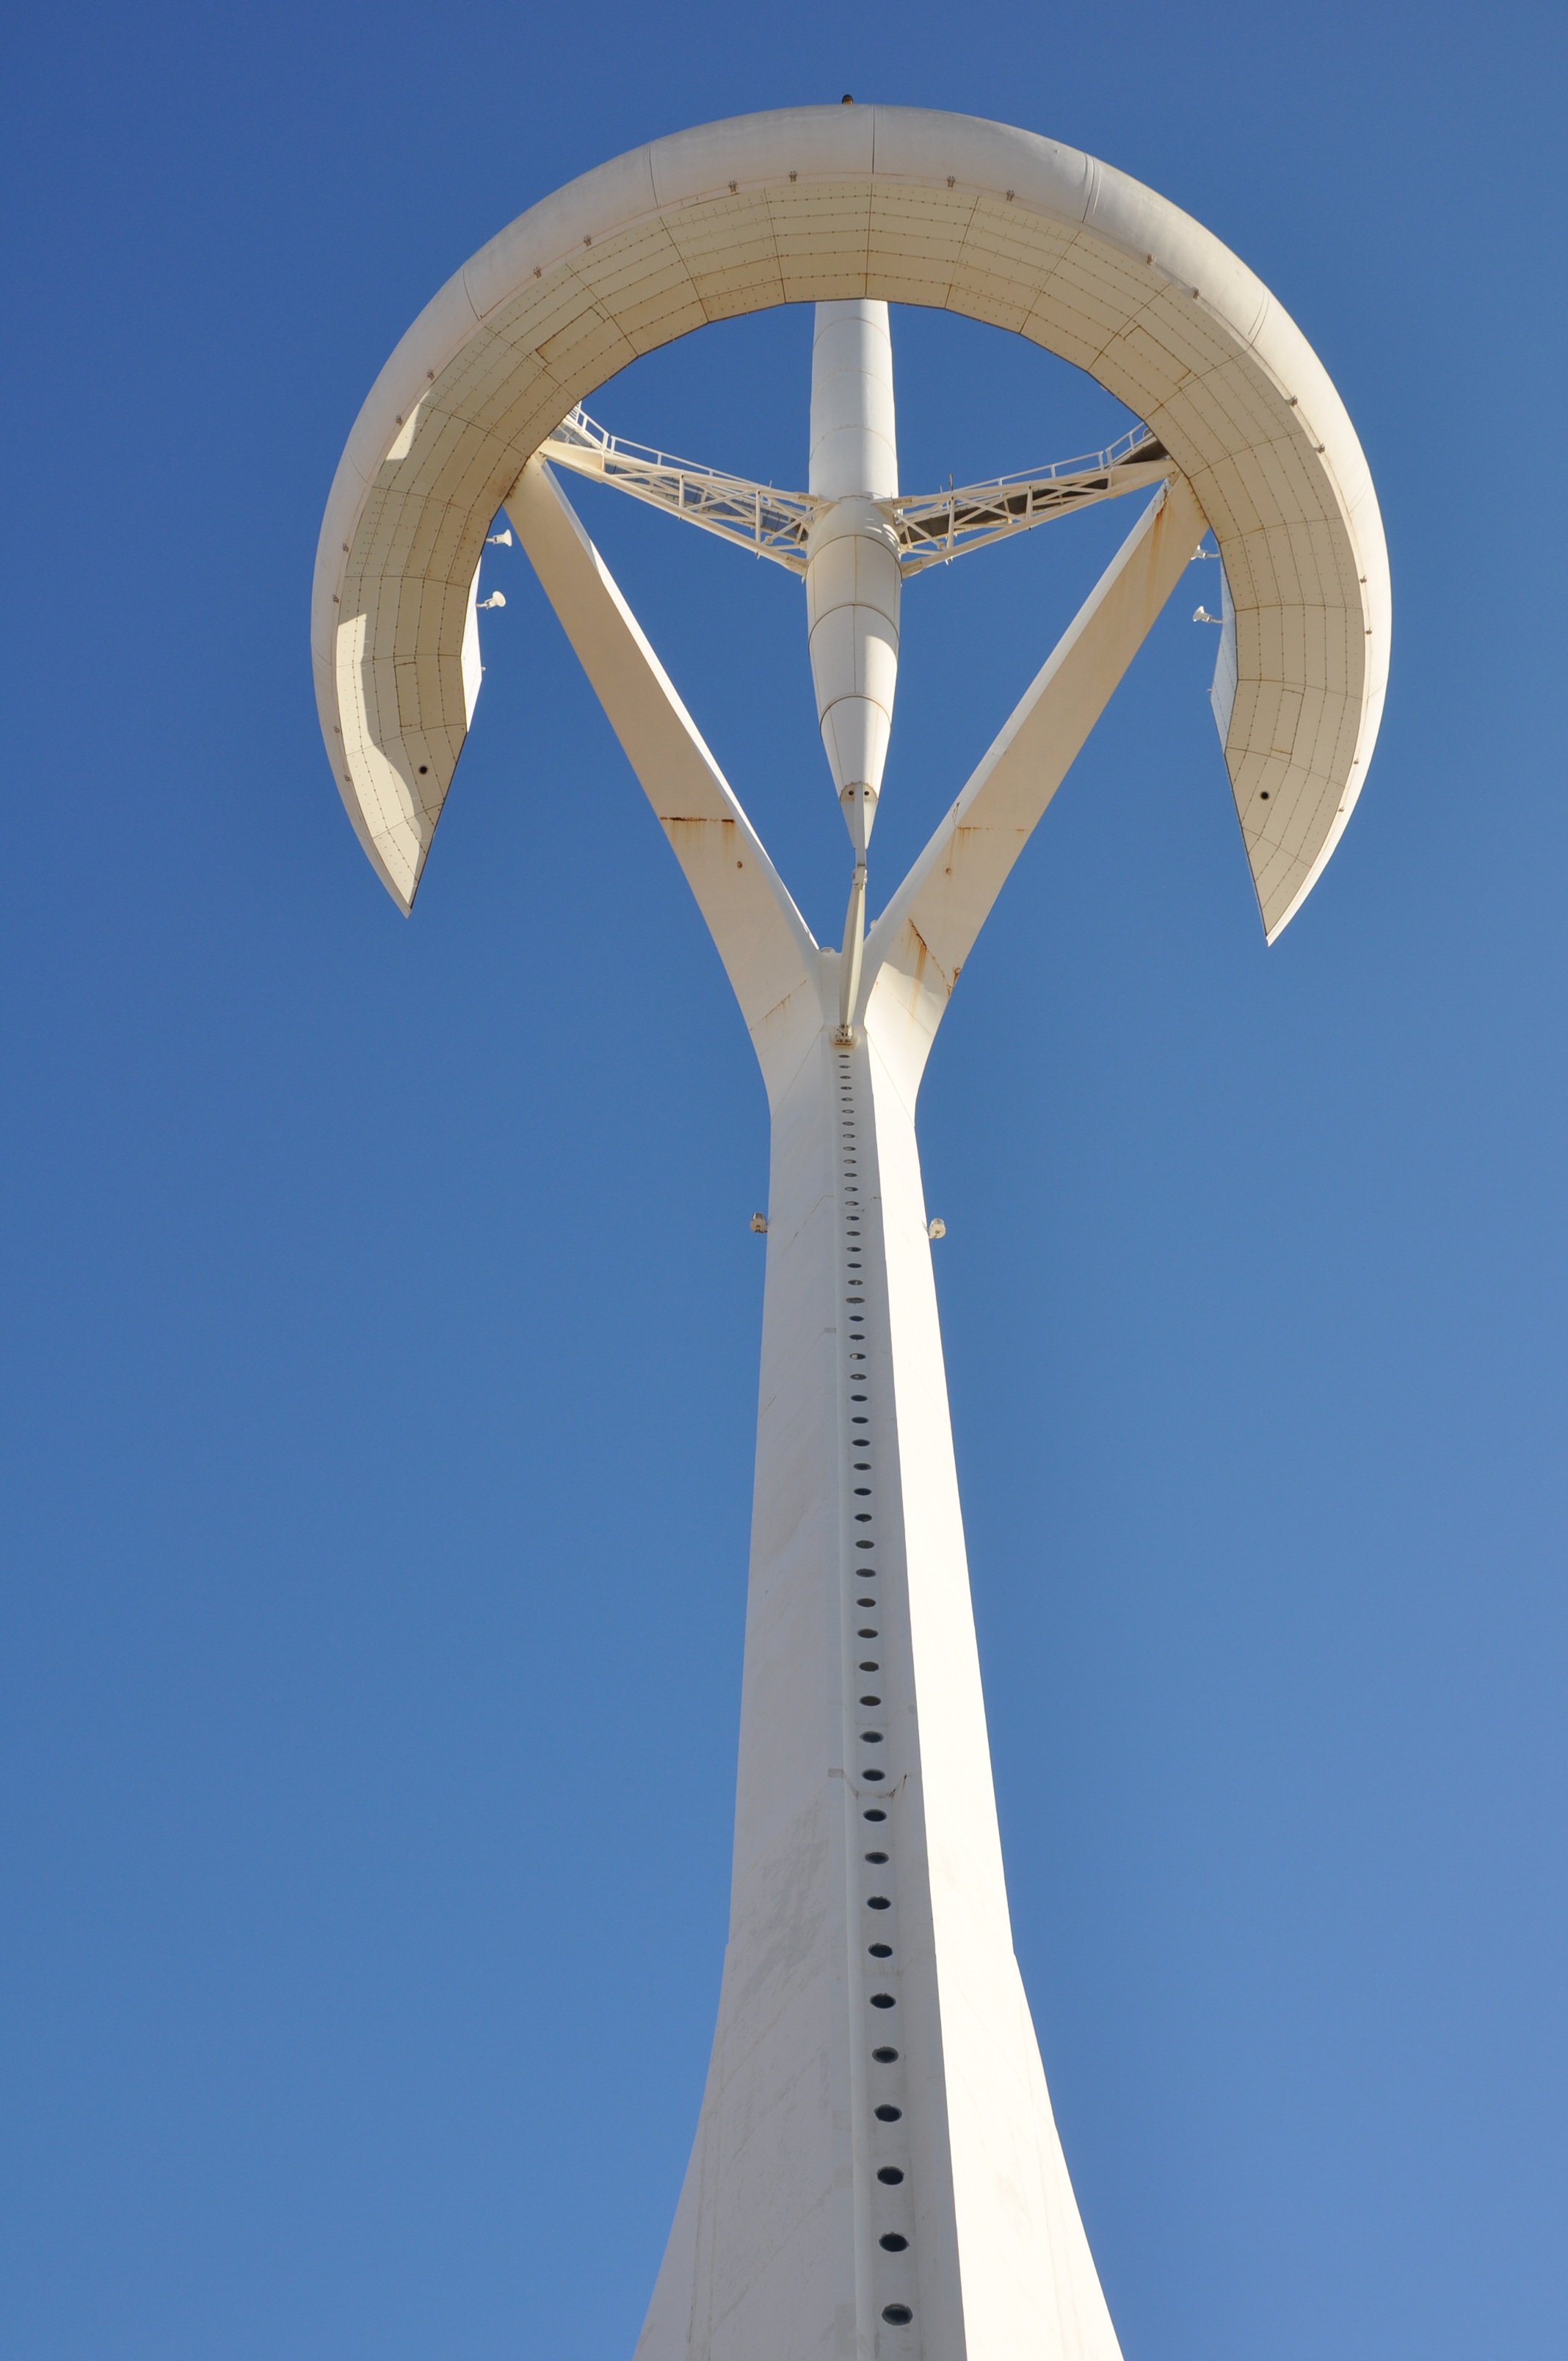
architecture, structure, wind, city, urban, cityscape, antenna, arch, tower, park, landmark, blue, street light, barcelona, catalonia, cities, city park, mobile telephony